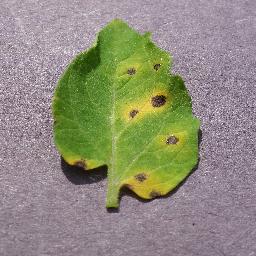
Label: Tomato___Septoria_leaf_spot